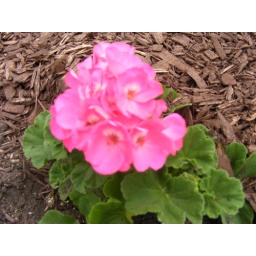
Pretty pink Geranium. The first flower to go in the flower bed.